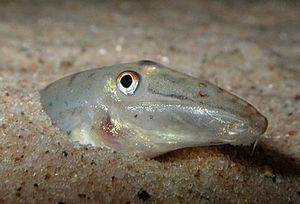
Acantopsis est un genre de poissons téléostéens de la famille des Cobitidae et de l'ordre des Cypriniformes. Acantopsis regroupe des espèces dites "vraies" loches.